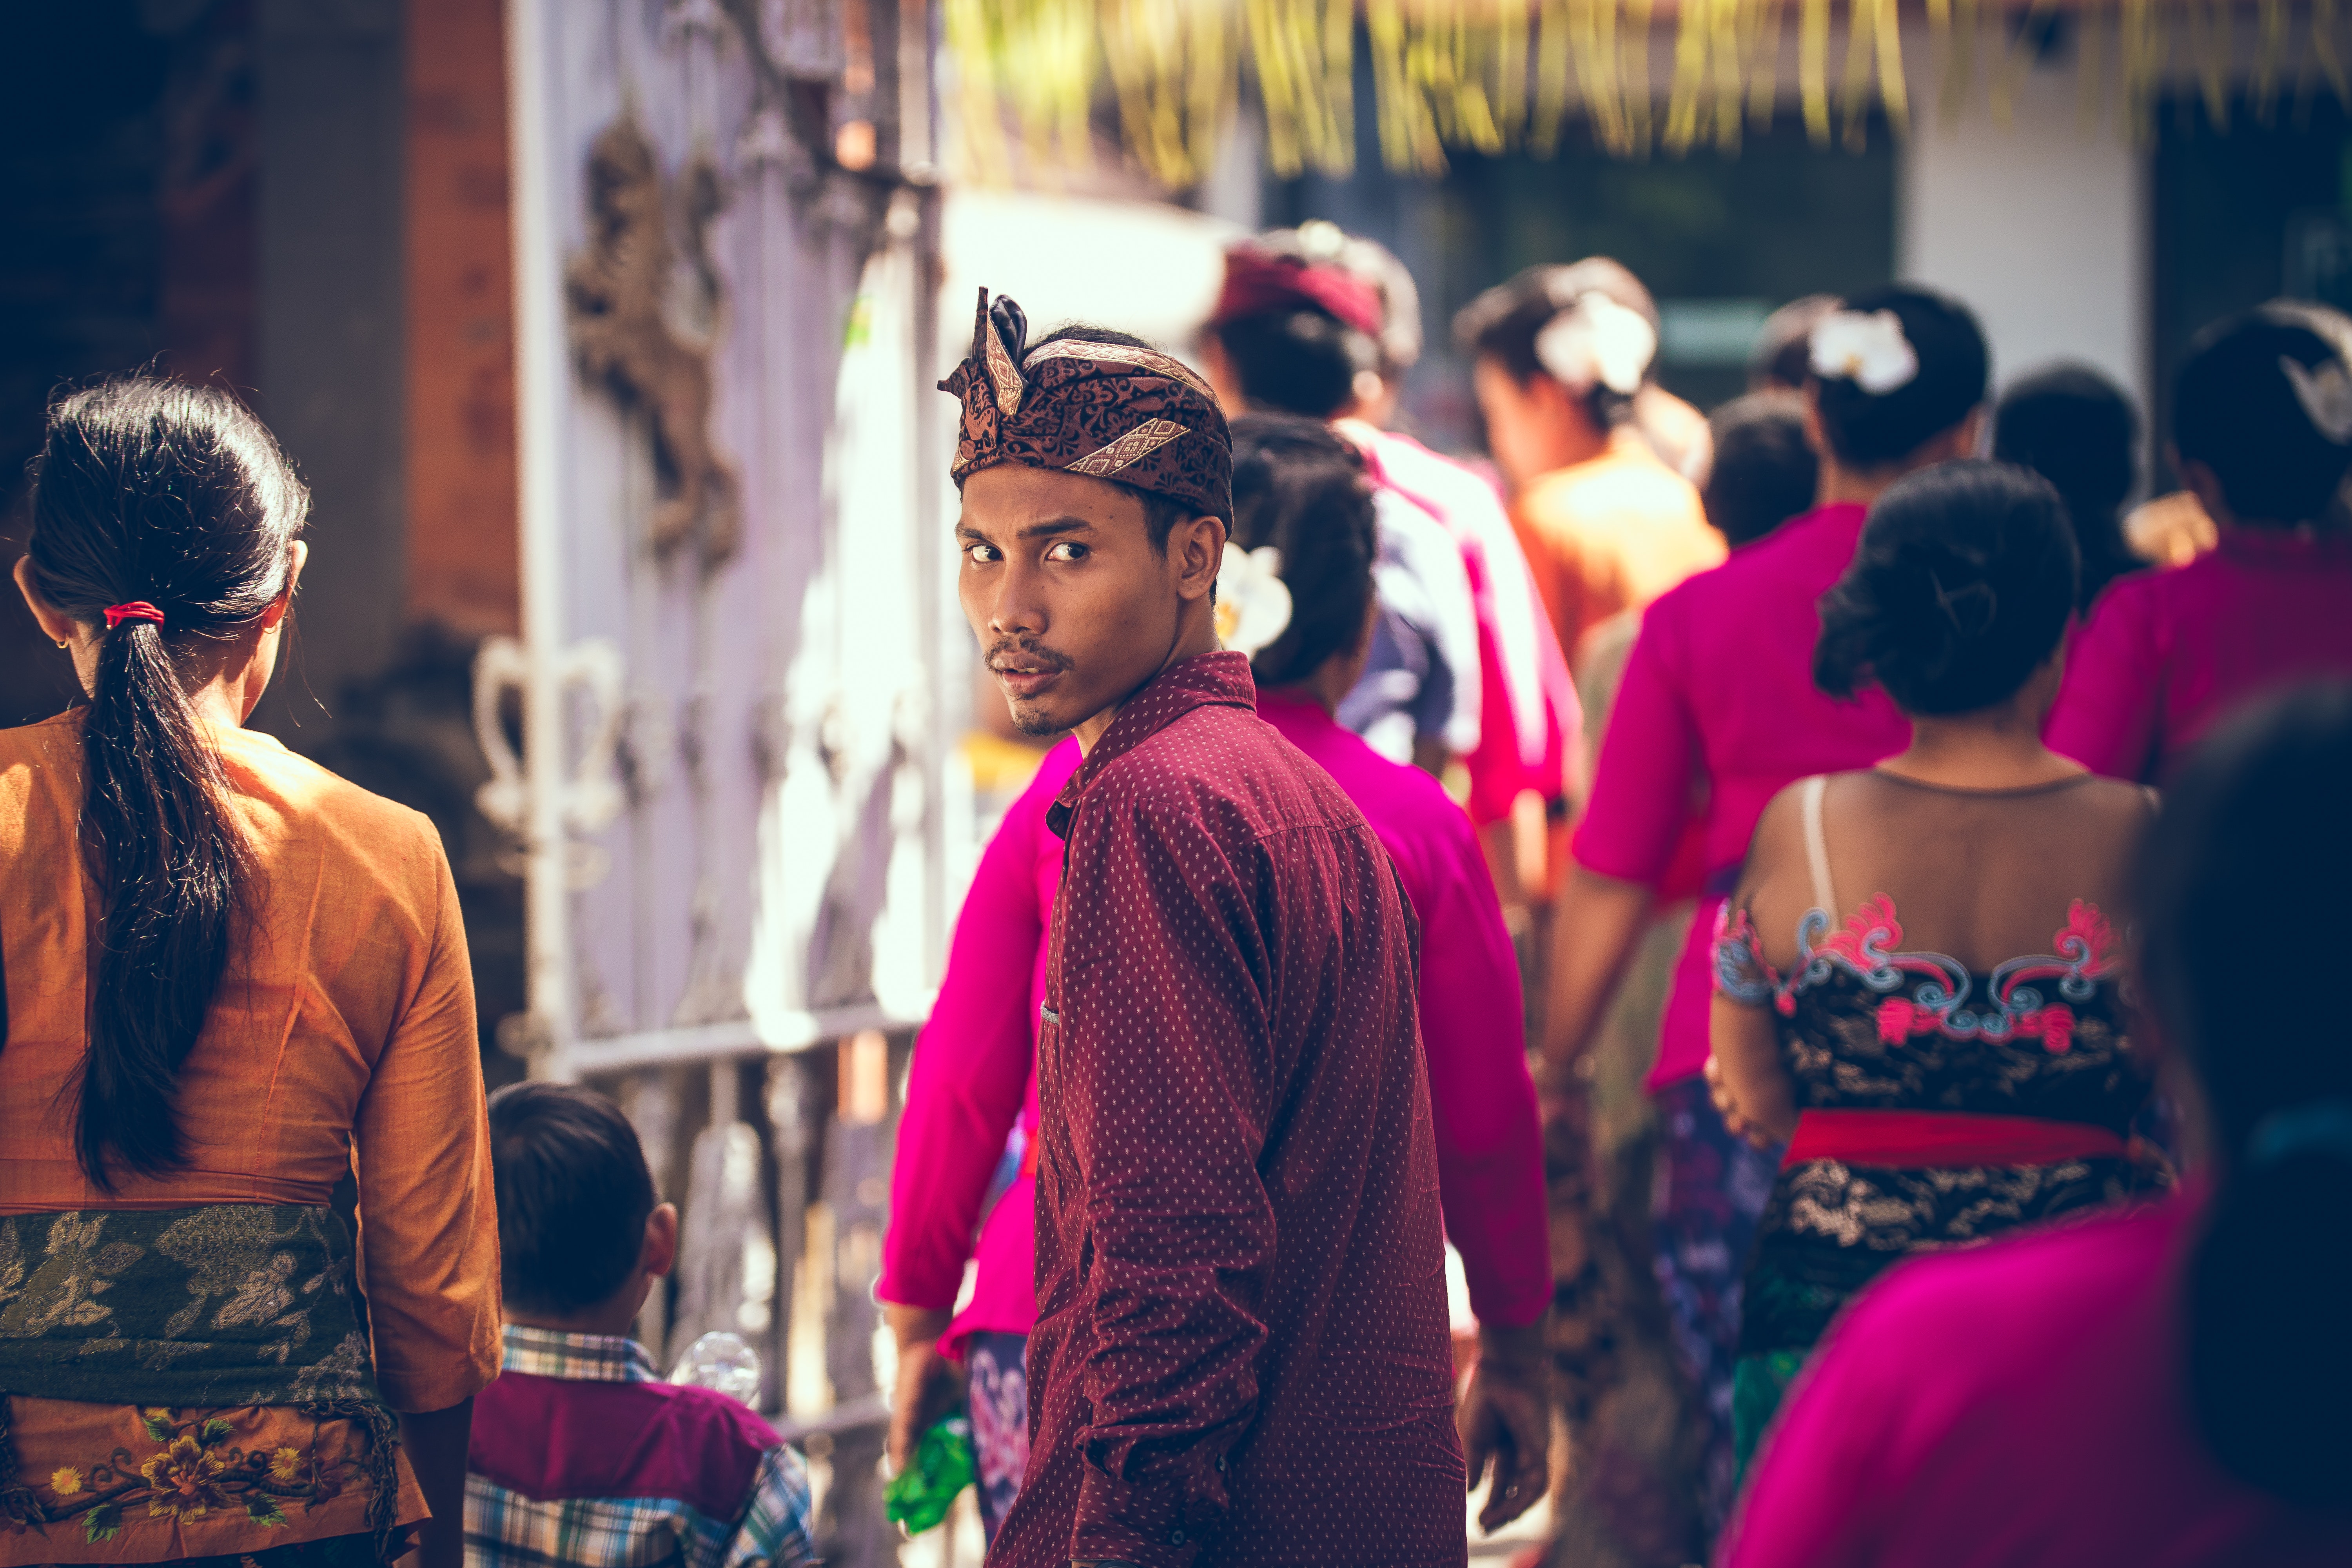
people, red, yellow, fashion, pink, purple, event, magenta, crowd, fun, tradition, dress, smile, photography, performance, street, temple, ceremony, festival, road, city, style, fashion design